Christian Petry

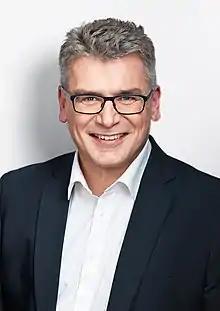

Christian Petry (born 15 March 1965 in Neunkirchen, Saarland) is a German politician of the Social Democratic Party of Germany (SPD) who has been a Member of the German Bundestag since January 2014, representing constituency 298, St Wendel.